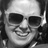
Emotion: happy